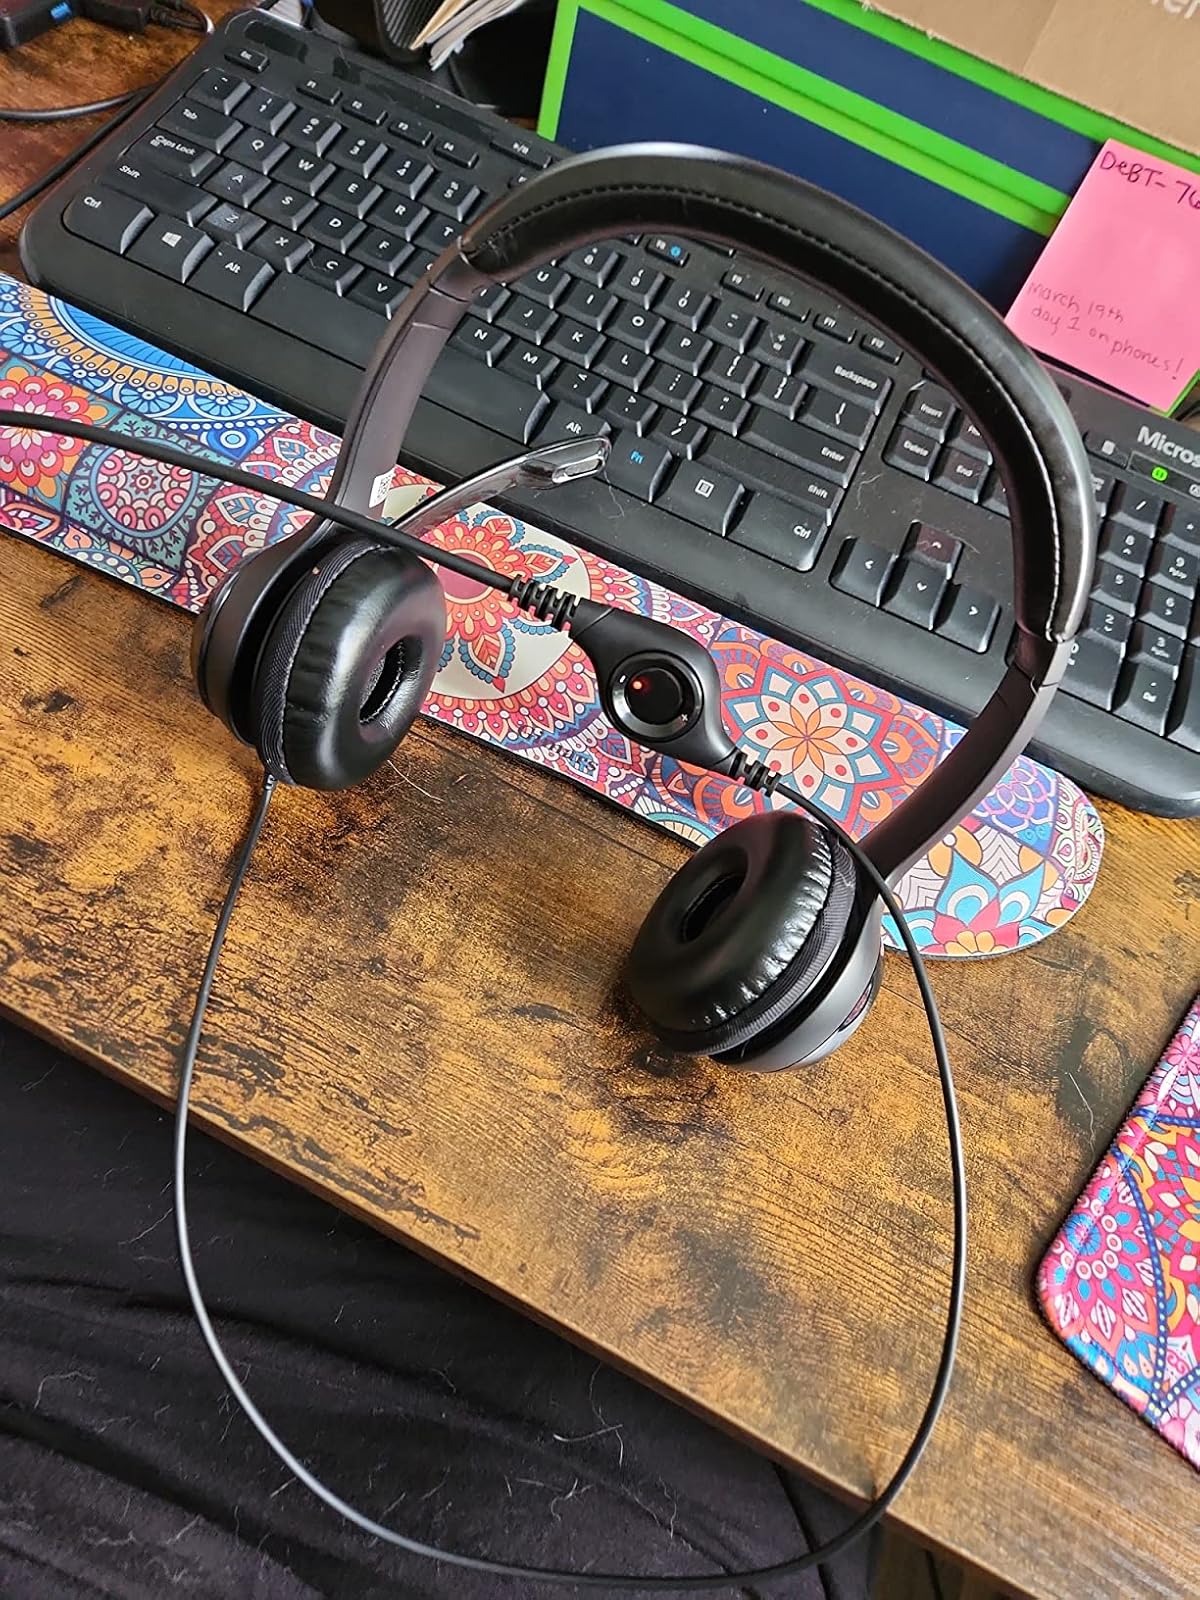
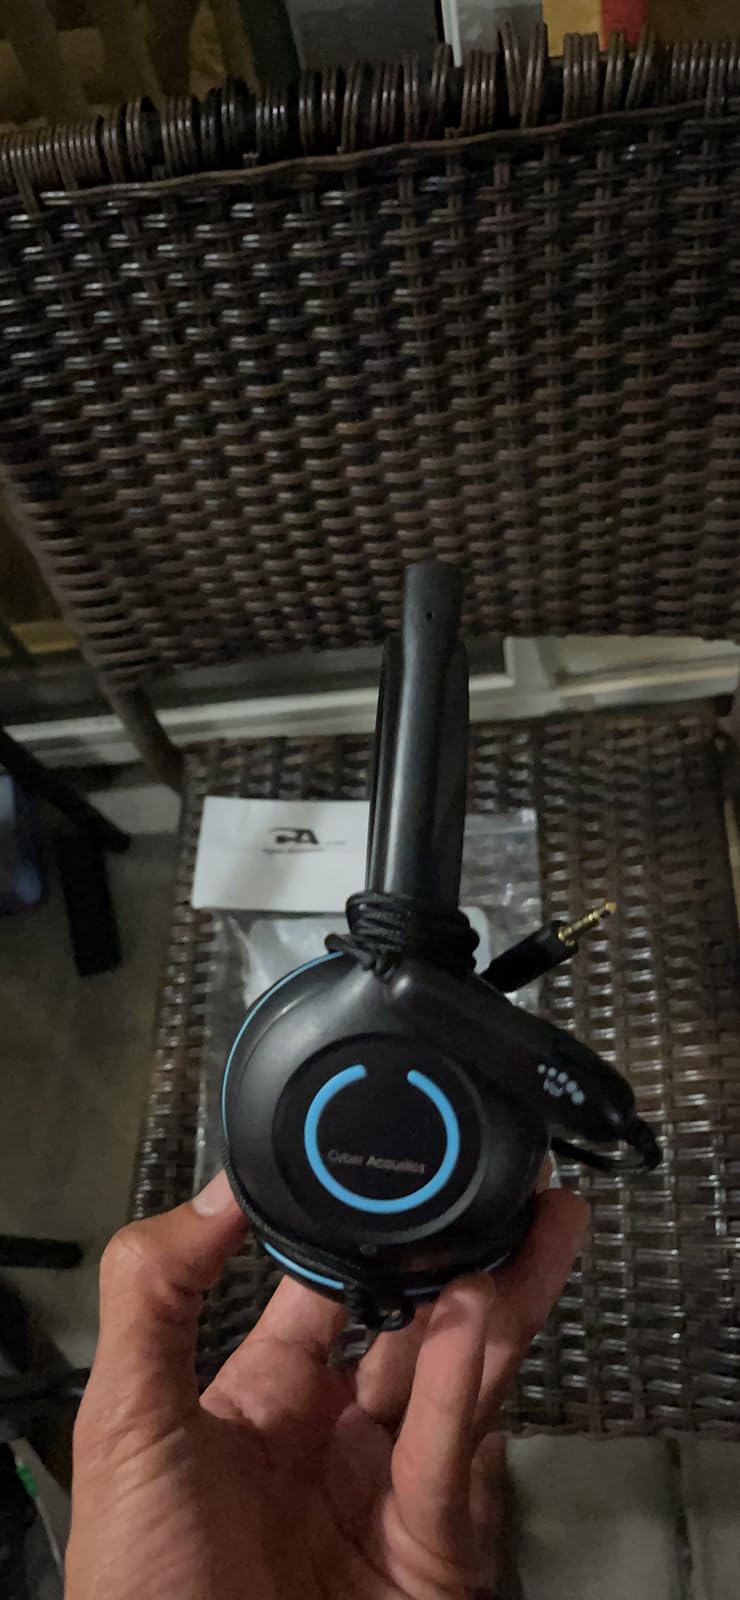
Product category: headphones
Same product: no